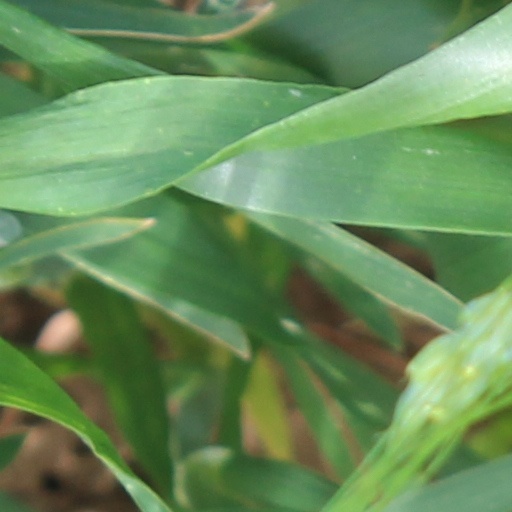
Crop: wheat